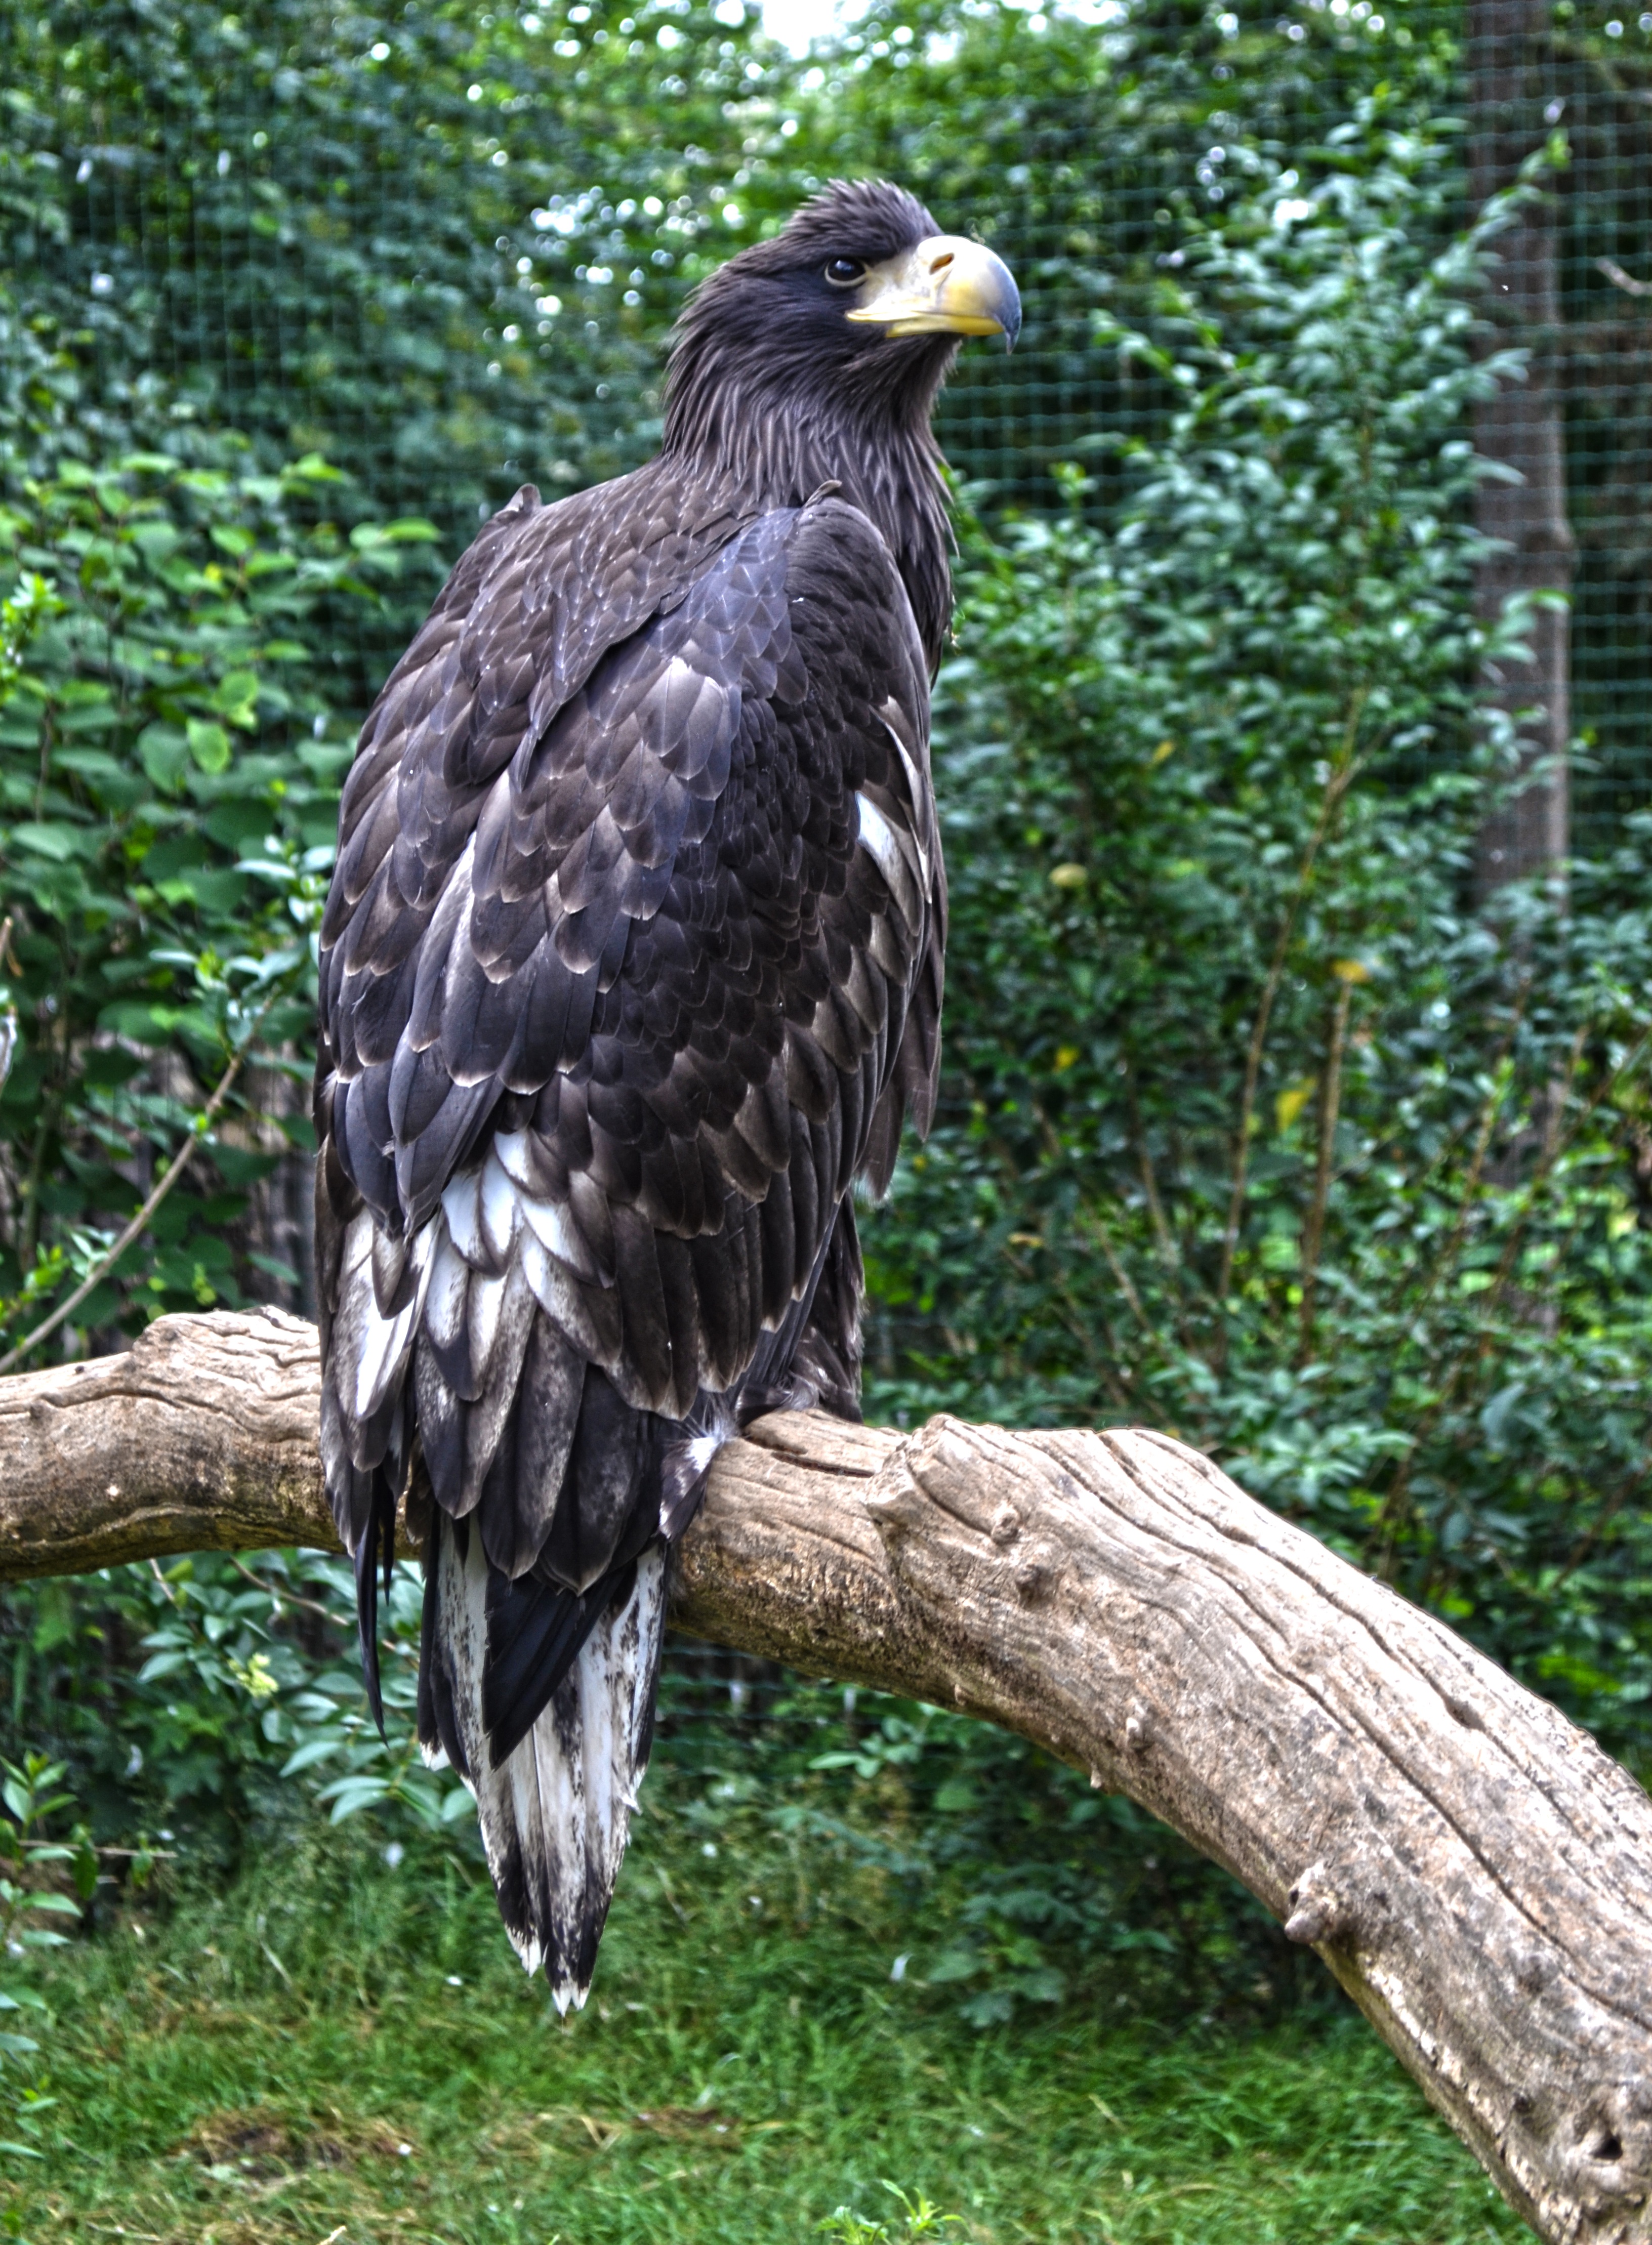
nature, bird, wing, wildlife, zoo, beak, sitting, eagle, predator, hawk, fauna, bird of prey, vertebrate, falcon